Mesoamerican chronology

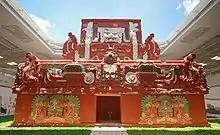
Recreation of Temple Rosalila at the Museum of Maya Sculpture, Honduras

The Classic Period was dominated by numerous independent city-states in the Maya region and also featured the beginnings of political unity in central Mexico and the Yucatán. Regional differences between cultures grew more manifest. The city-state of Teotihuacan dominated the Valley of Mexico until the early 8th century, but little is known of the political structure of the region because the Teotihuacanos left no written records. The city-state of Monte Albán dominated the Valley of Oaxaca until the late Classic, leaving limited records in the Zapotec script, which is as yet mostly undeciphered. Highly sophisticated arts such as stuccowork, architecture, sculptural reliefs, mural painting, pottery, and lapidary developed and spread during the Classic era.